Patience and Sarah

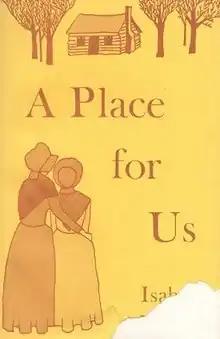
First edition (original name)

Patience and Sarah is a 1969 historical fiction novel with strong lesbian themes by Alma Routsong, using the pen name Isabel Miller. It was originally self-published under the title "A Place for Us" and eventually found a publisher as "Patience and Sarah" in 1971.